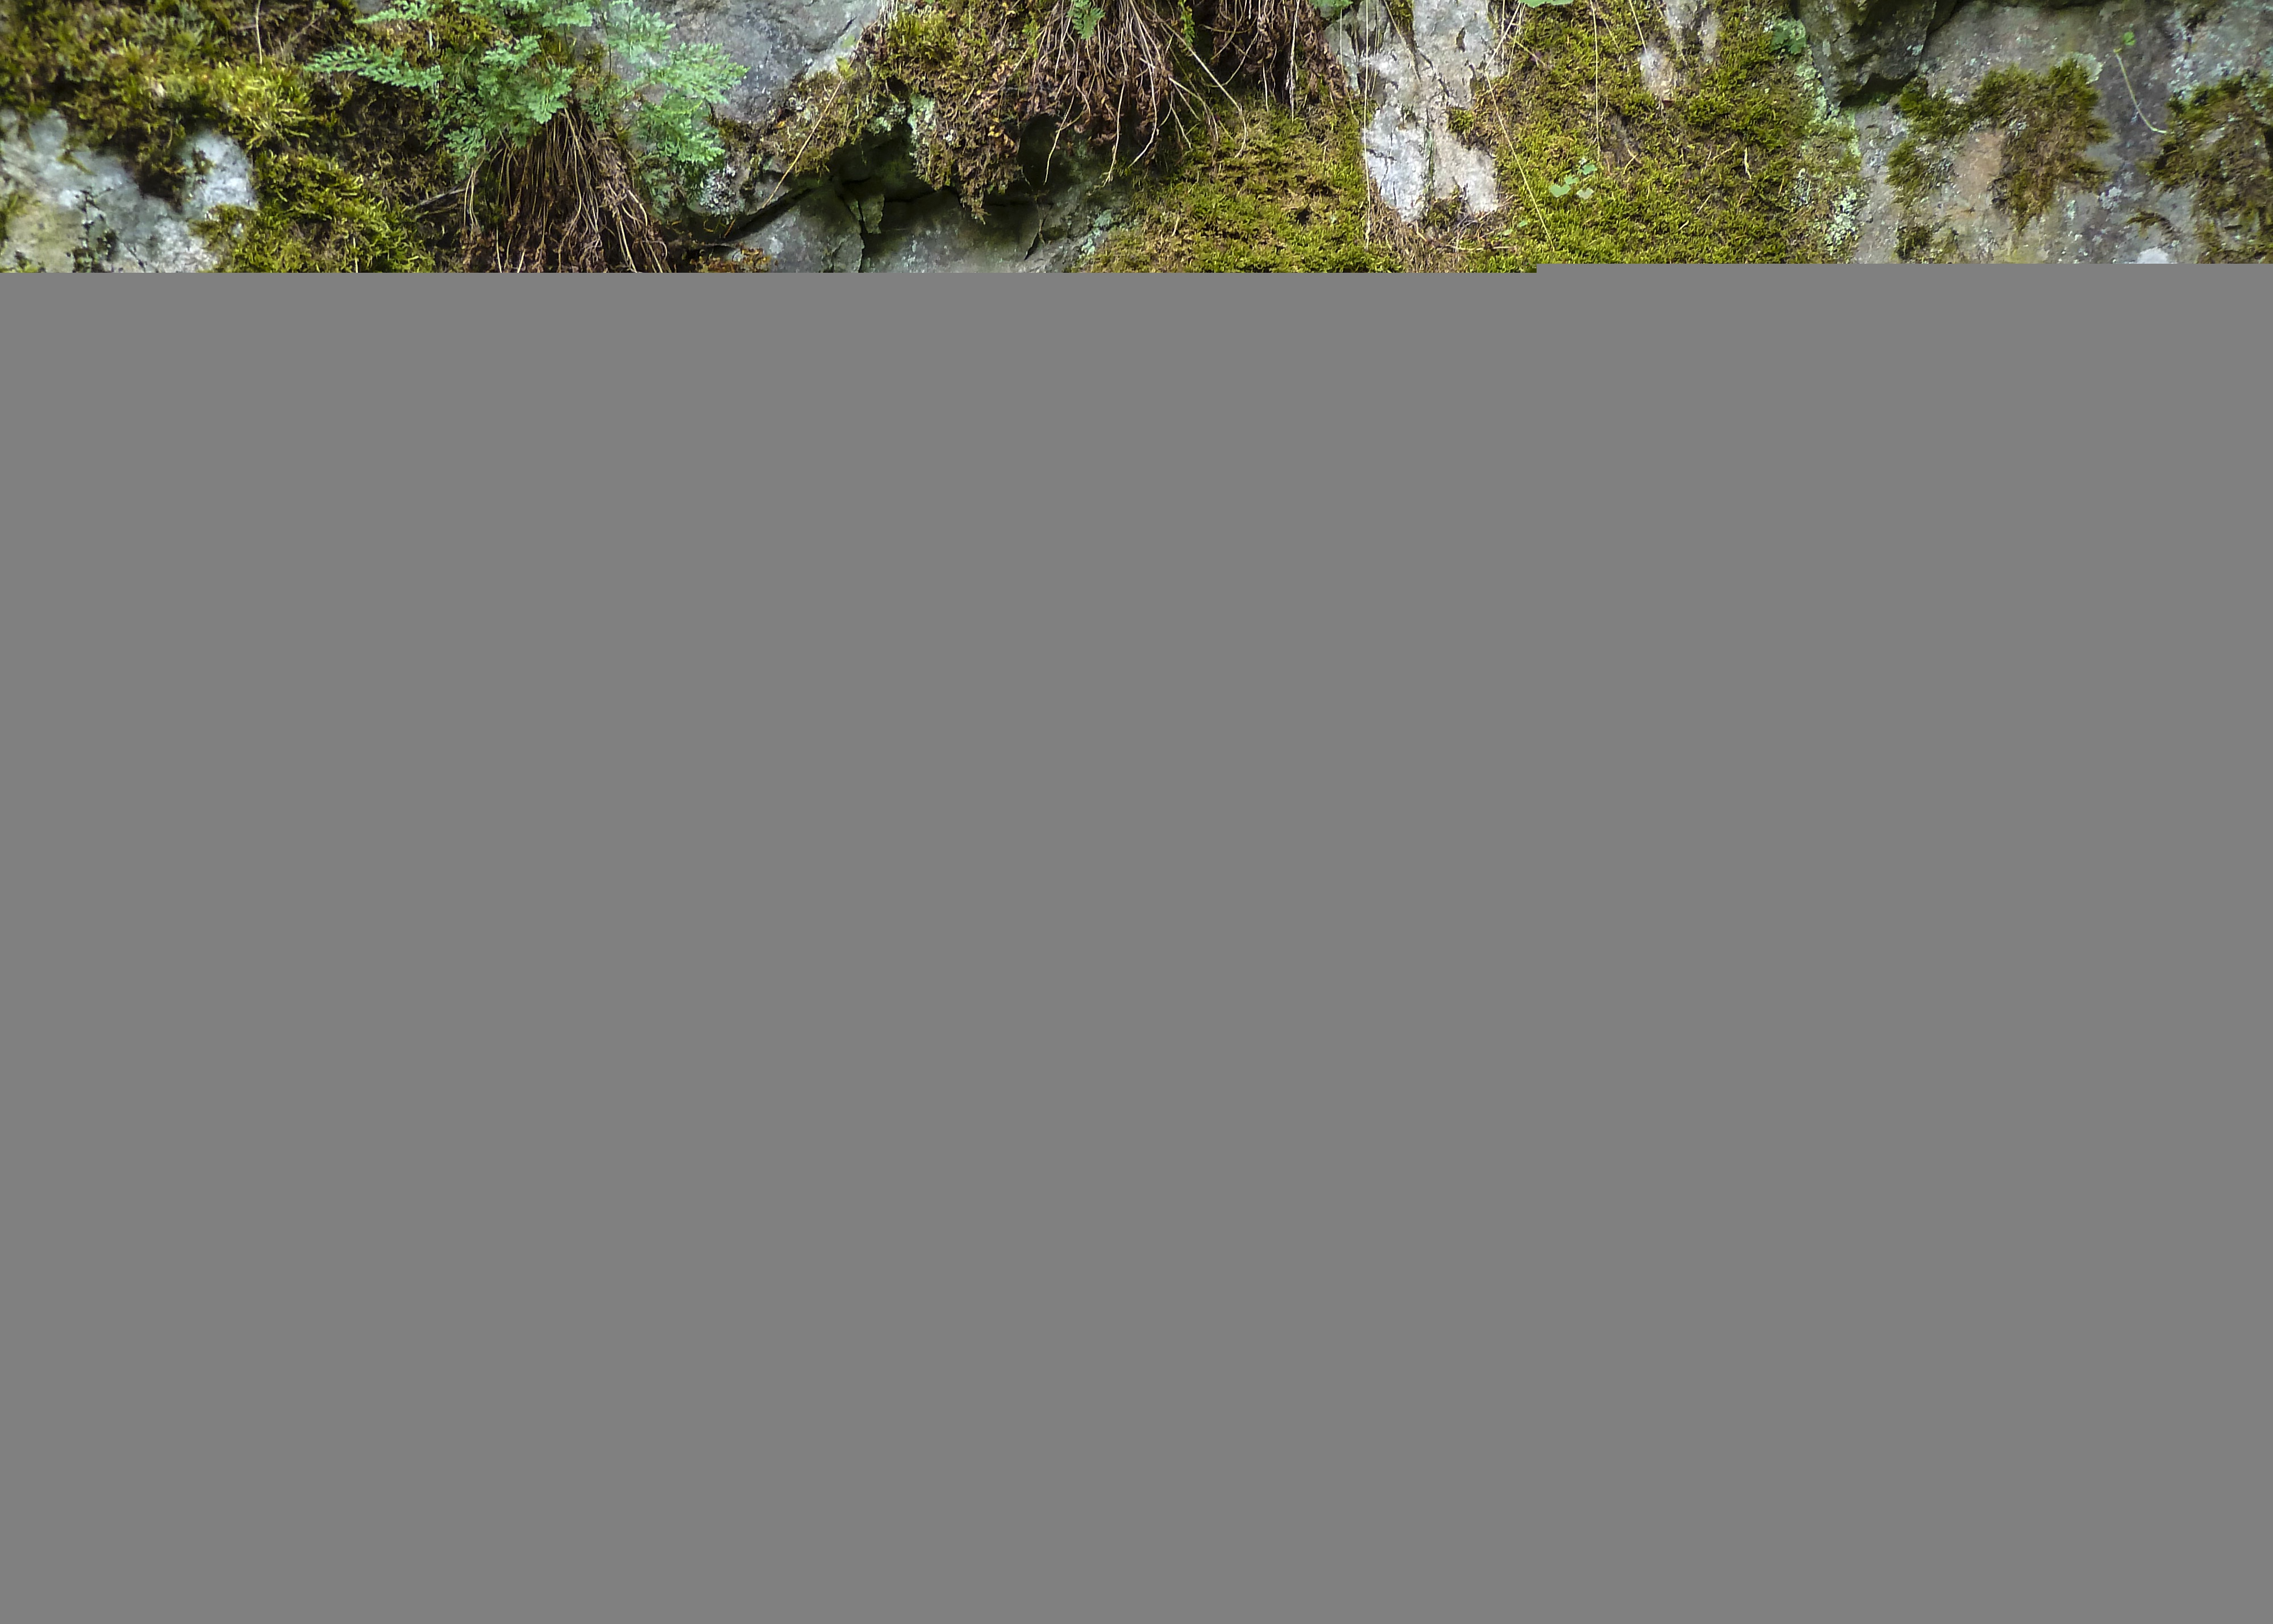
tree, nature, forest, grass, rock, plant, texture, leaf, moss, green, jungle, soil, fern, wild plant, vegetation, ecosystem, biome, grass family